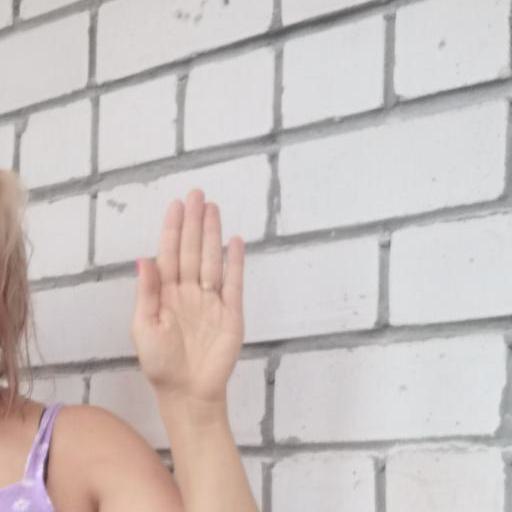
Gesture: stop